Wilhelm Ackermann

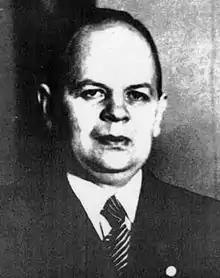
Wilhelm Ackermann in

Wilhelm Friedrich Ackermann (29 March 1896 – 24 December 1962) was a German mathematician and logician best known for his work in mathematical logic and the Ackermann function, an important example in the theory of computation.